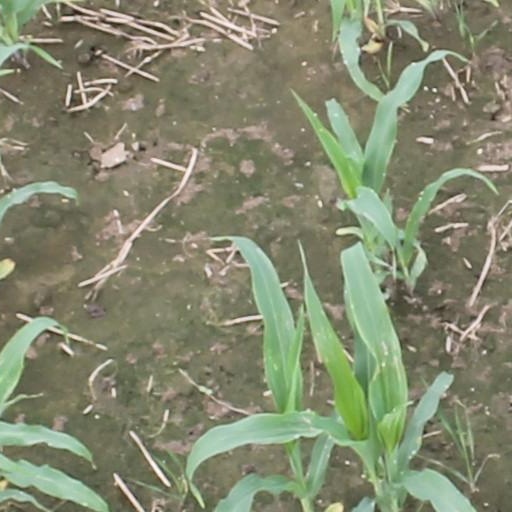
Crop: maize; corn